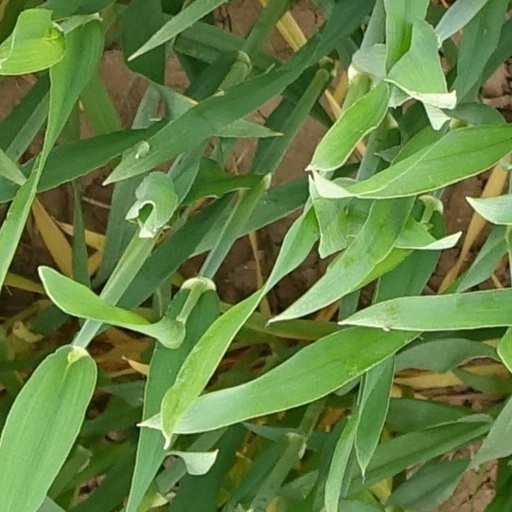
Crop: wheat